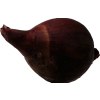
Label: red_onion